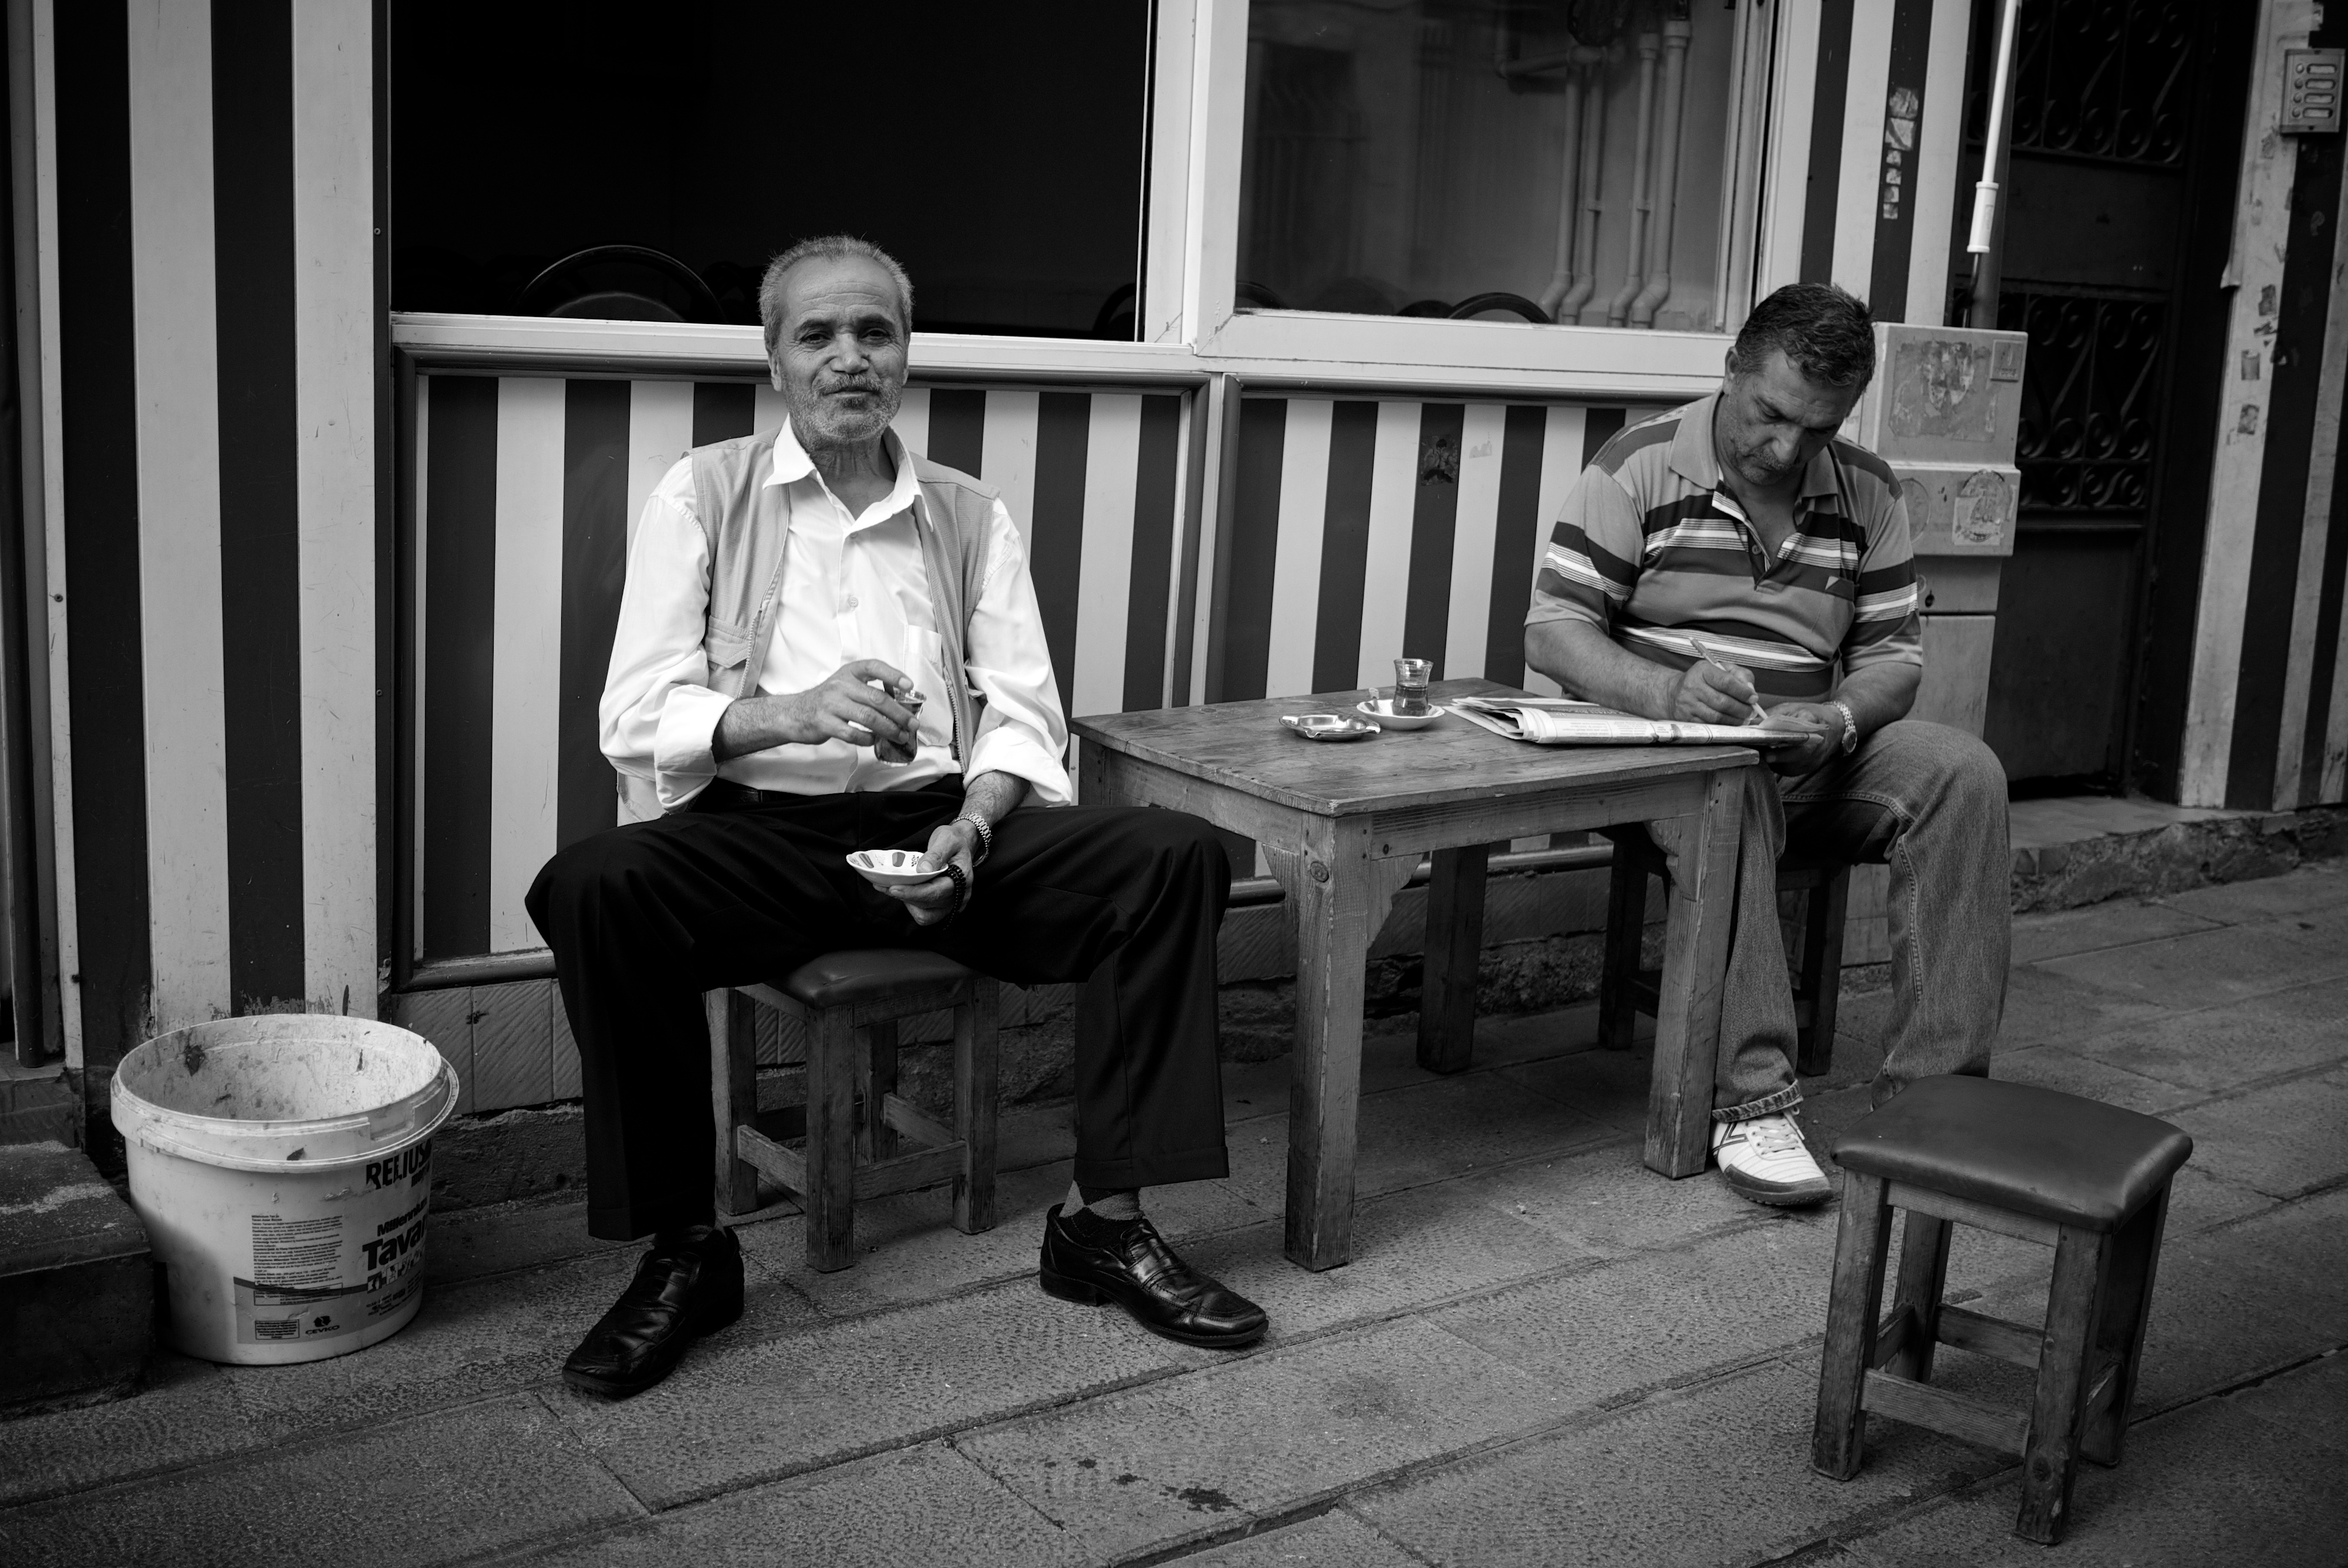
black and white, white, street, photography, ebook, sitting, training, black, monochrome, streetphotography, flickr, thomas, video, olympus, photograph, omd, fuji, leica, monochrom, leuthard, hcb, thomasleuthard, streettogs, monochrome photography, human positions